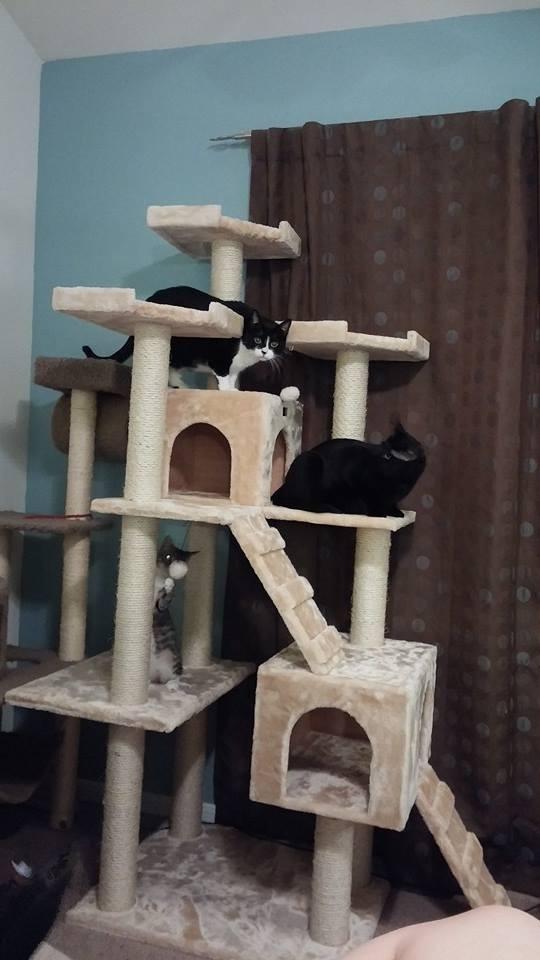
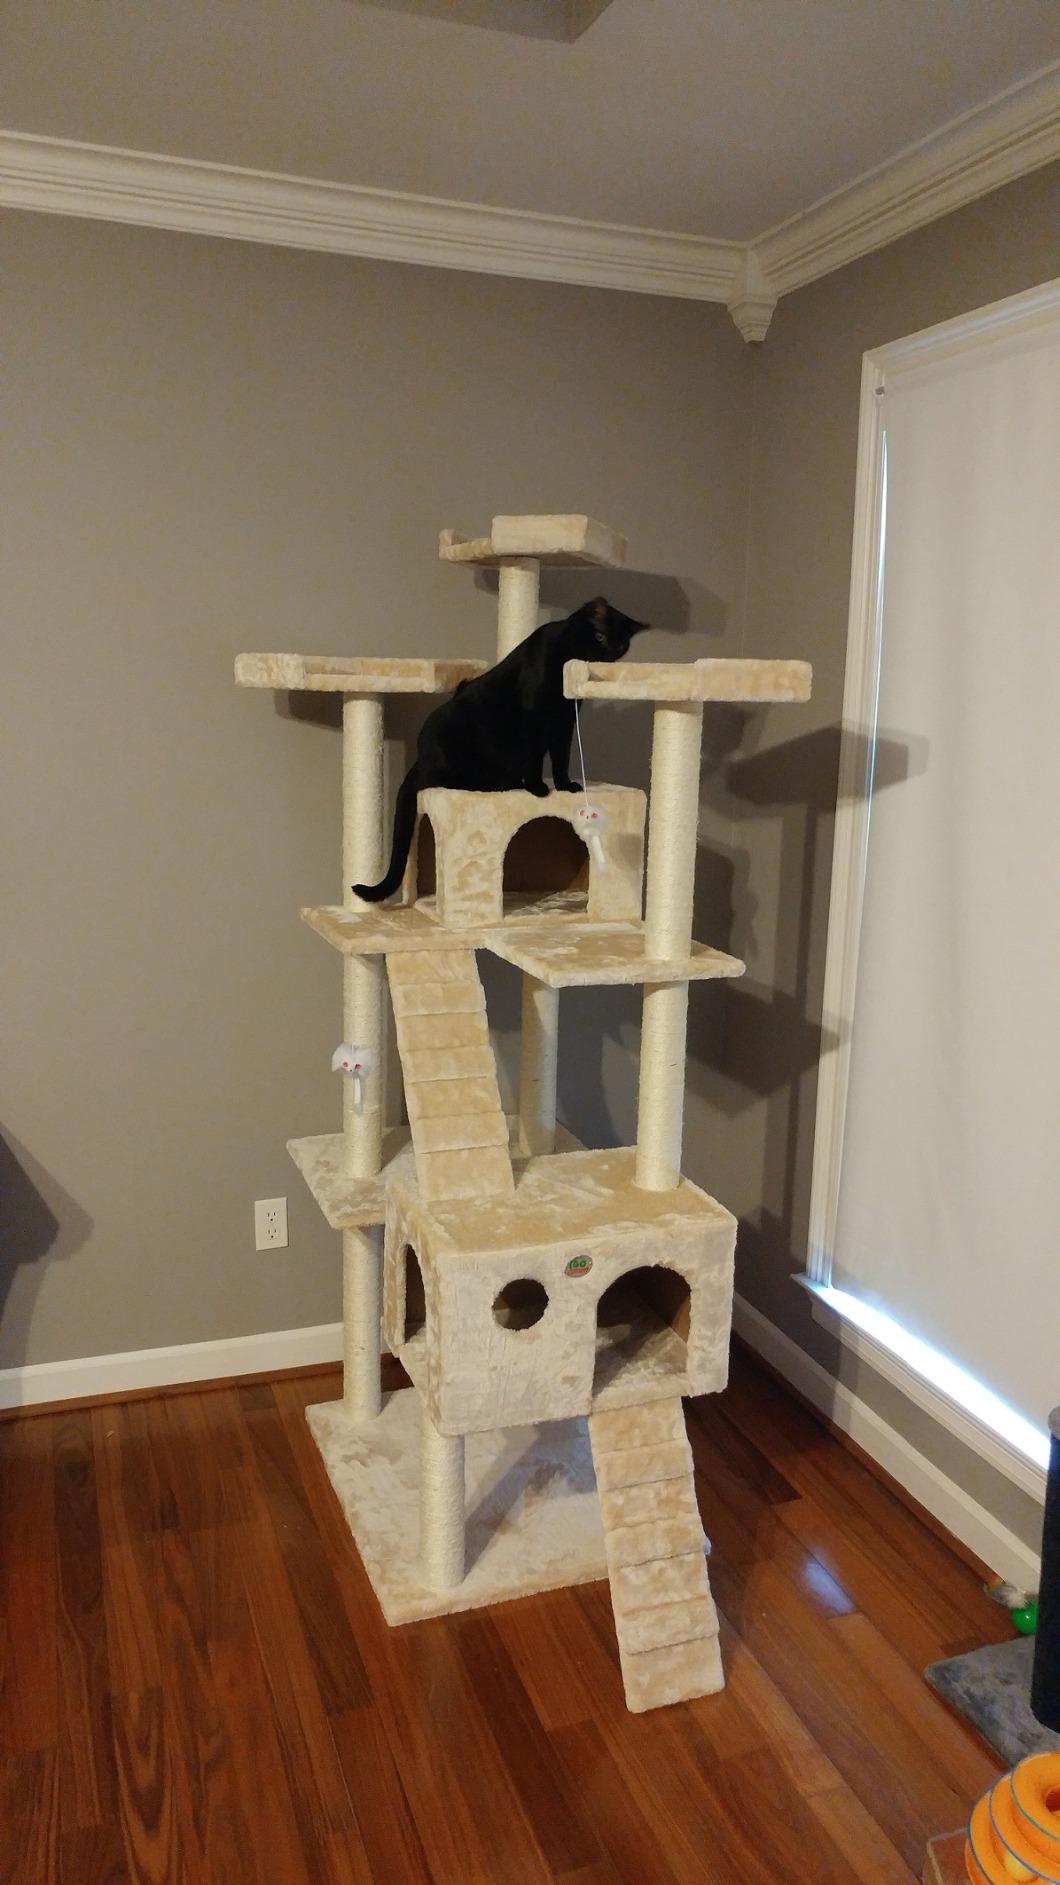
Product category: items_cat tree
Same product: no